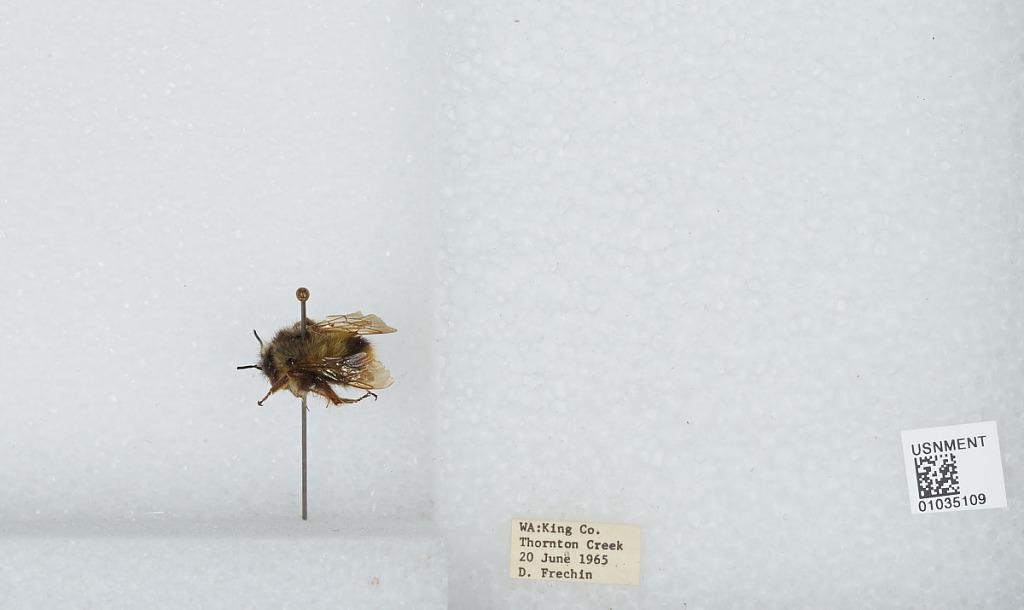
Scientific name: Bombus (Pyrobombus) mixtus Cresson
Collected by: D. Frechin
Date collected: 1965-6-20
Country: United States
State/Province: Washington
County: King
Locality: Thornton Creek
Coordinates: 47.7031, -122.309